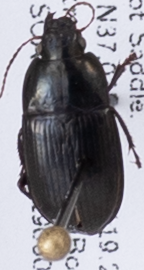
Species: Amara californica
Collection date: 2019-06-05
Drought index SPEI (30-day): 2.01
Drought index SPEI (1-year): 0.39
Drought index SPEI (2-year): -0.086